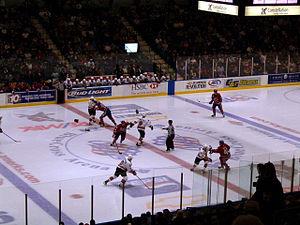
La Blue Cross Arena ou The Blue Cross Arena at the War Memorial est une salle omnisports située à Rochester, dans l'État de New York.